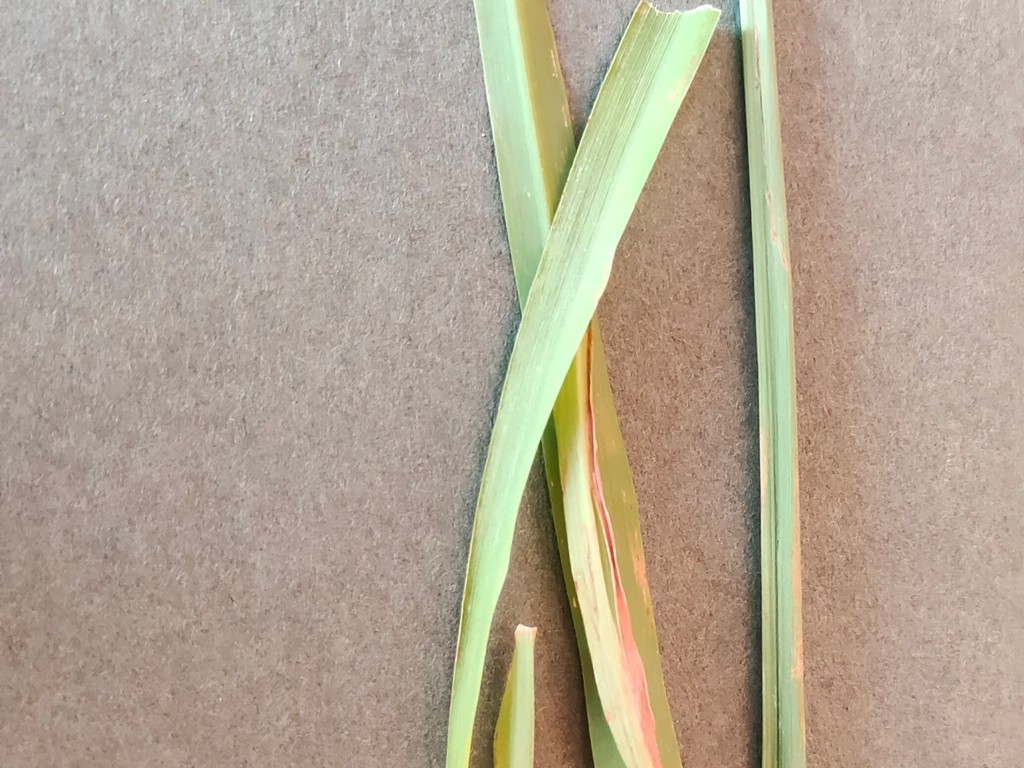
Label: Unhealthy